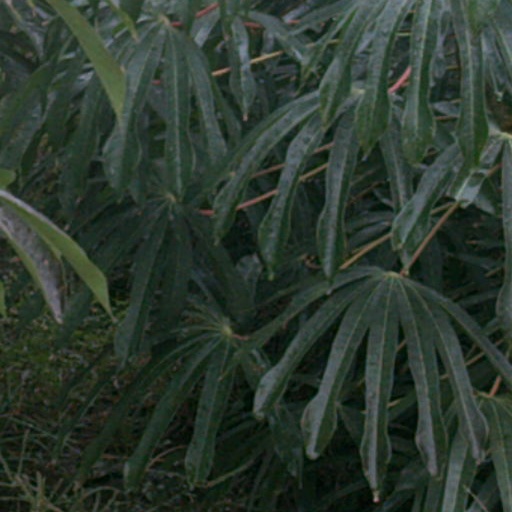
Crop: cassava